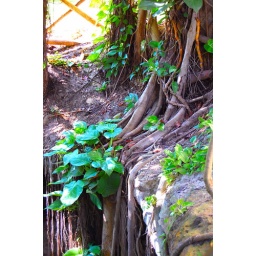
tree with roots growing over the edge of the wall